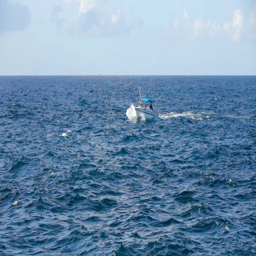
a fishing boat on the horizon in the distance